Excalibur (film)

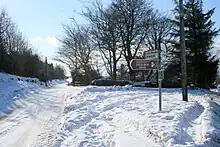
"Excalibur" locations trail in County Wicklow, 28 years after filming

John Boorman had planned a film adaptation of the Merlin legend as early as 1969, but when submitting the three-hour script written with Rospo Pallenberg to United Artists, they rejected it deeming it too costly and offered him J. R. R. Tolkien's "The Lord of the Rings" instead. Boorman was allowed to shop the script elsewhere, but no studio would commit to it. Returning to his original idea of the Merlin legend, Boorman was eventually able to secure deals that would help him do "Excalibur". Much of the imagery and set designs were created with his "The Lord of the Rings" project in mind.